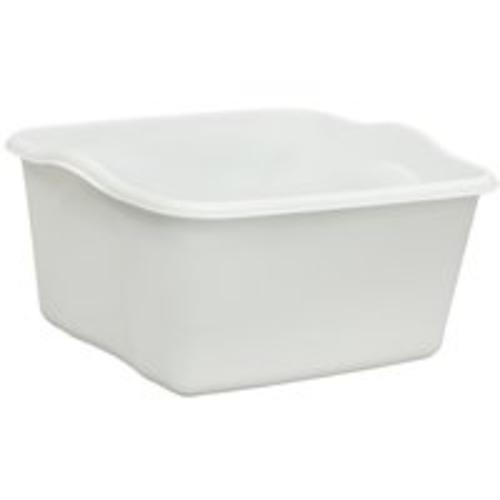
United Solutions BA0006 Plastic Dishpan, 18-Quart, White
You will find multiple uses for this plastic dishpan besides doing dishes. Yes, this dishpan is great for washing and soaking your everyday dishes and fine china and crystal, but you can also use this dishpan for soaking the stains out of laundry items, dying fabric and doing art projects. Also nice to have as part of your camping supplies too. The molded handles allow for easy transport between tasks. Highlights:- Capacity: 18-quart Color: White Use when hand washing is required Soak stains out of laundry items Can also be used for art projects
Brand: United Solutions
Category: Home & Garden > Kitchen & Dining > Kitchen Tools & Utensils > Dish Racks & Drain Boards